Beeston railway station

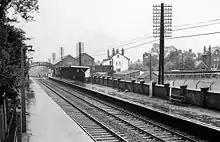
The station in 1967

In 1937, the Midland Railway drew up plans for an additional waiting room on platform 2, but the plan was never put into action.